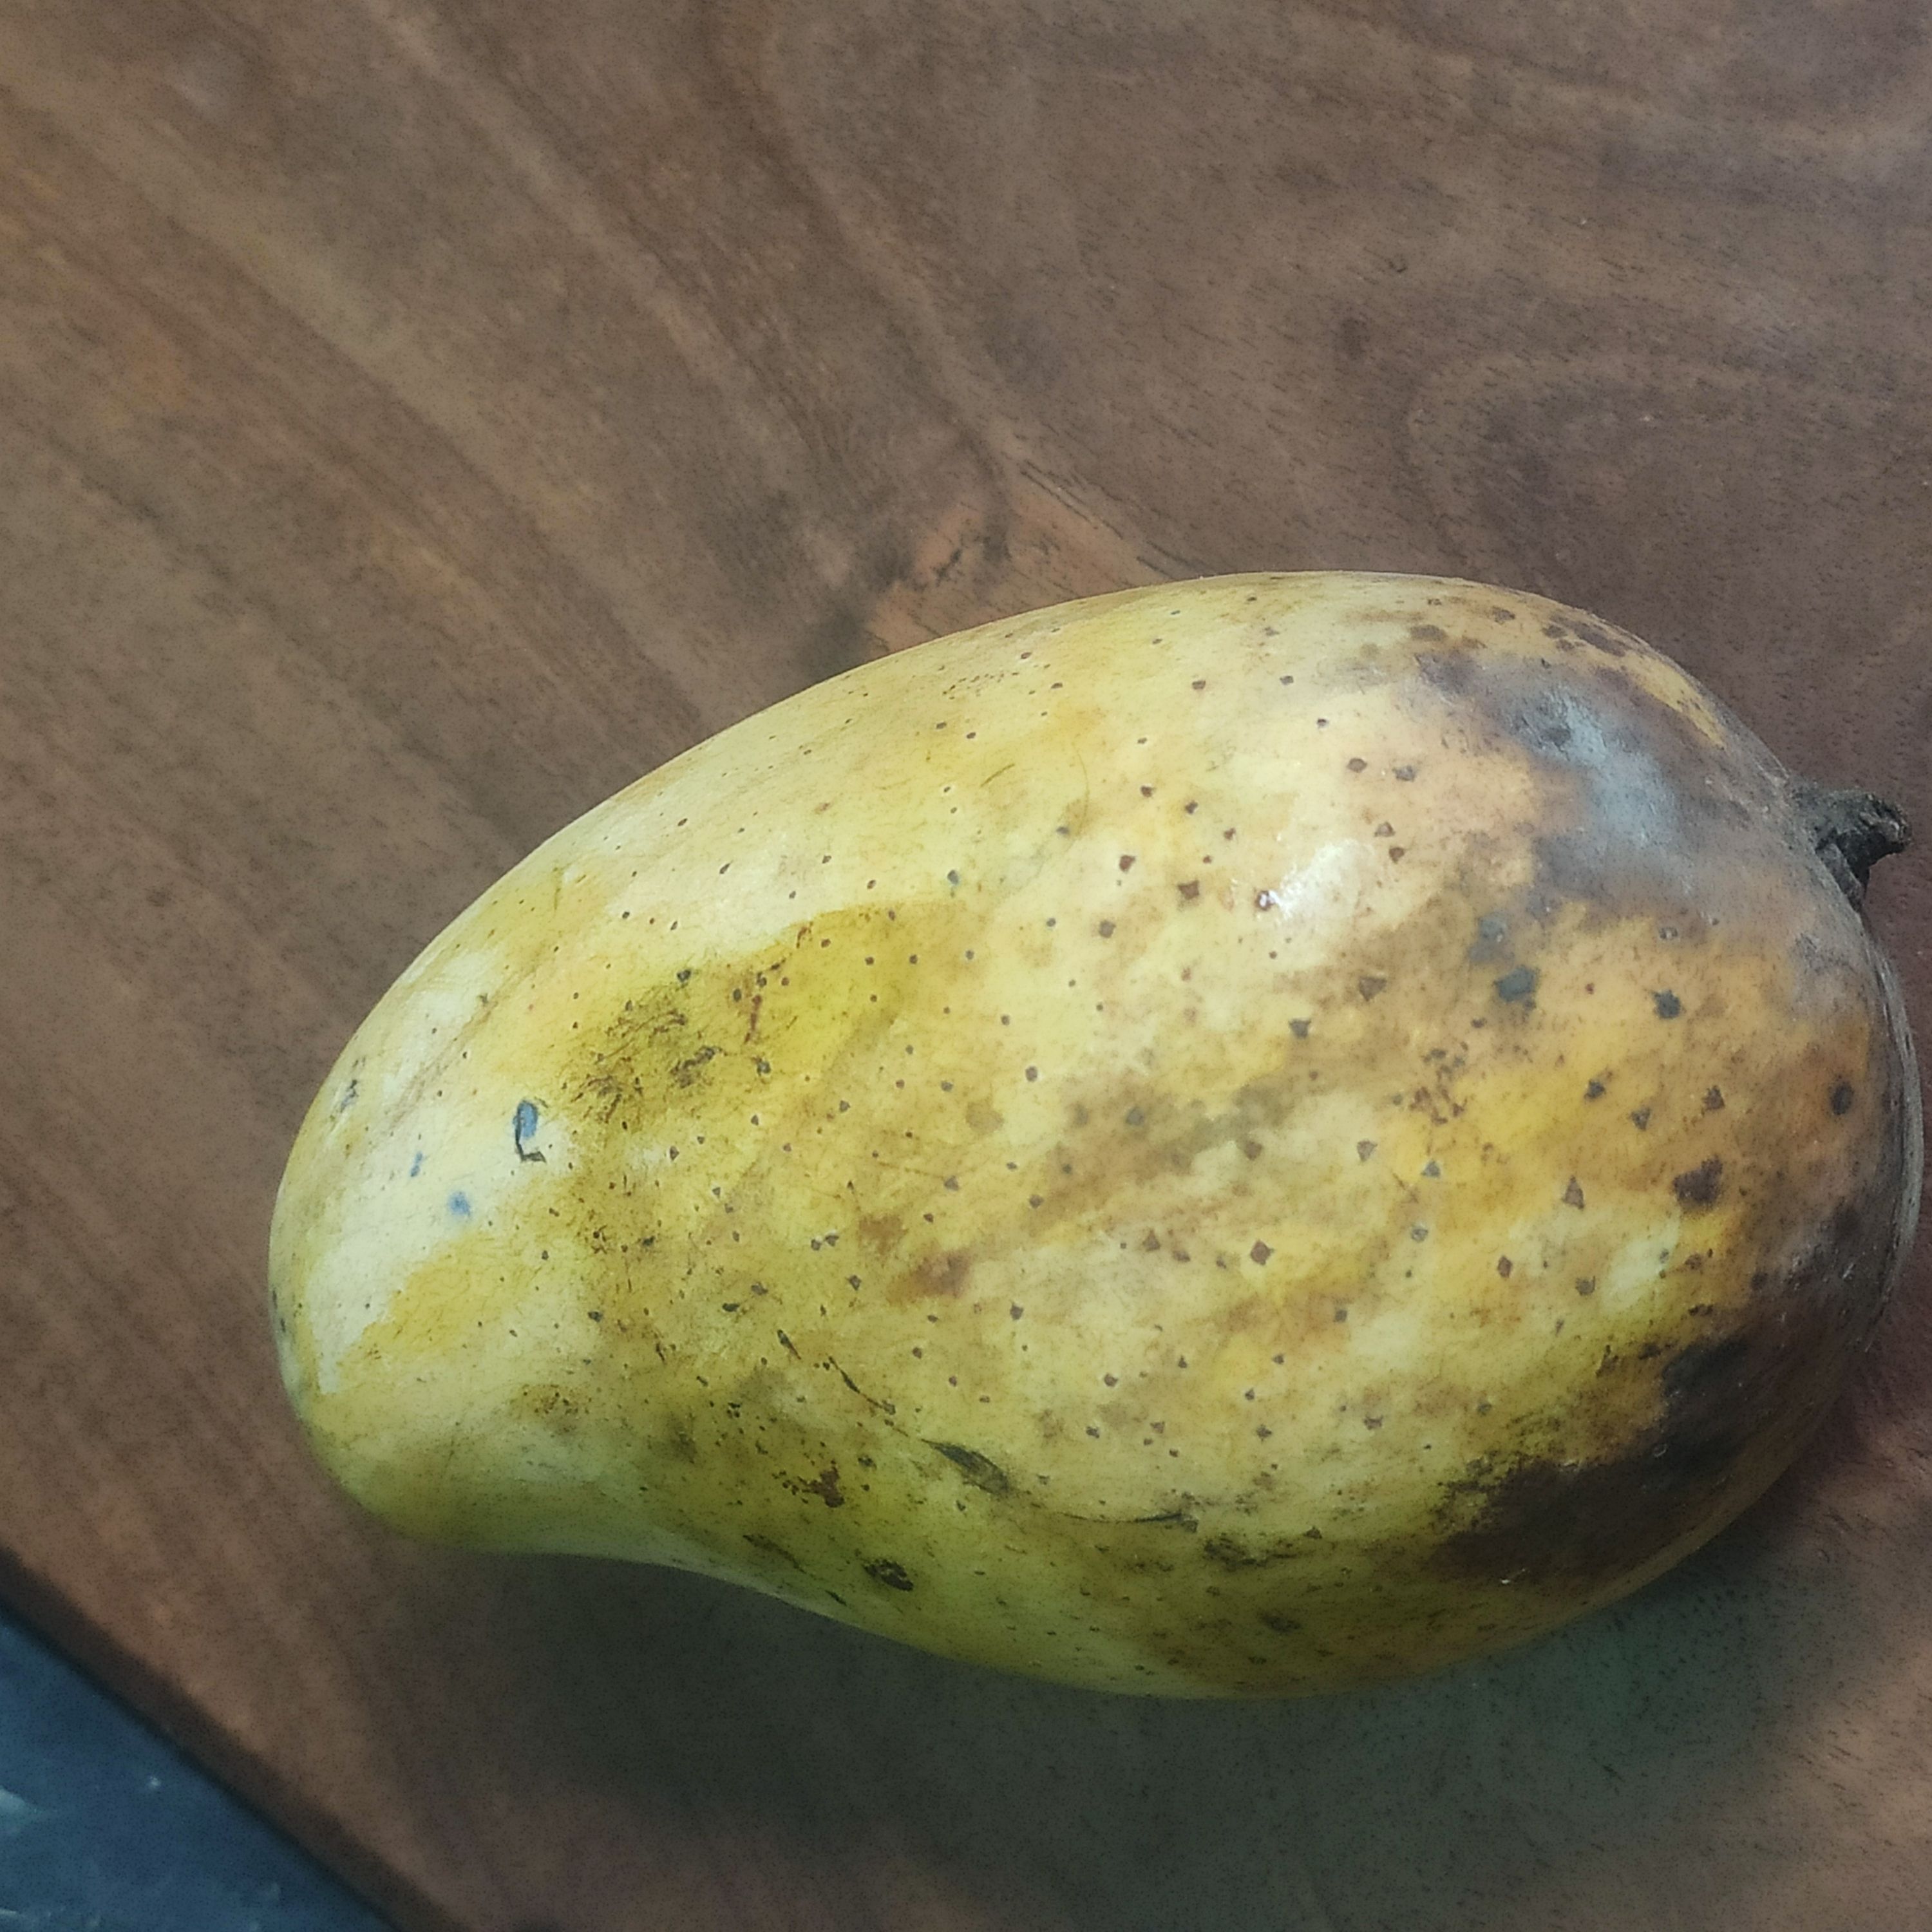
Fruit: mango
Grade: 2nd-grade